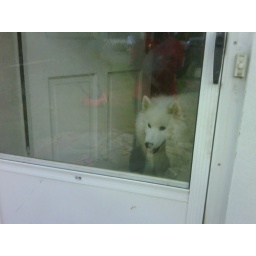
I was training the person you see reflected in the glass 8/17/09 43/365